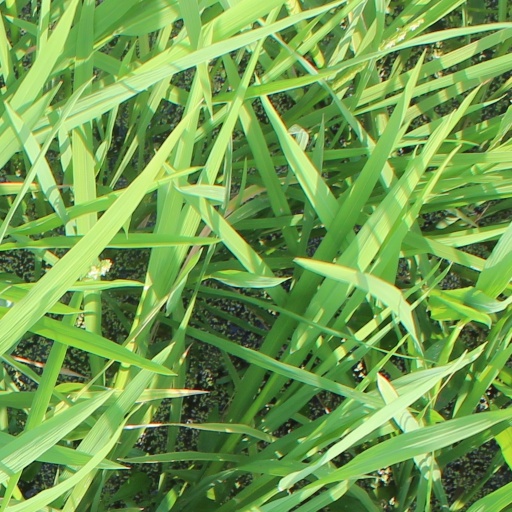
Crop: rice